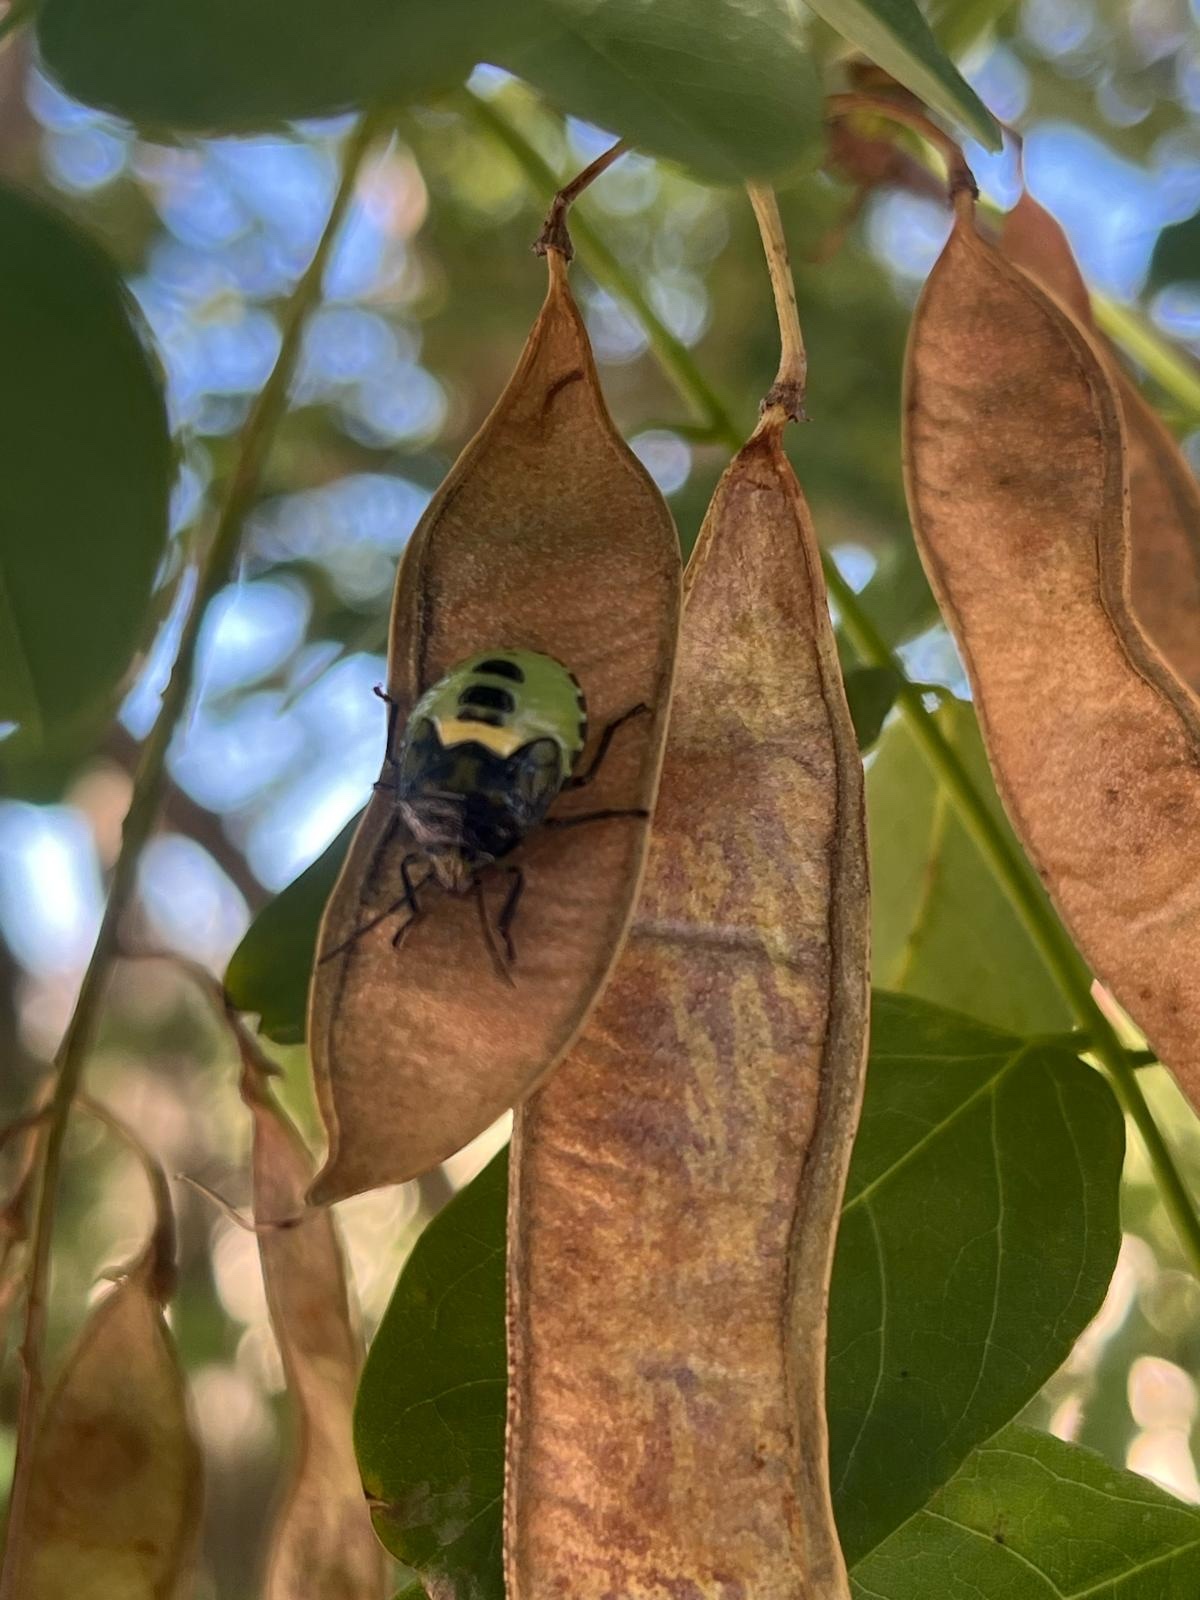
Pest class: stink_bug